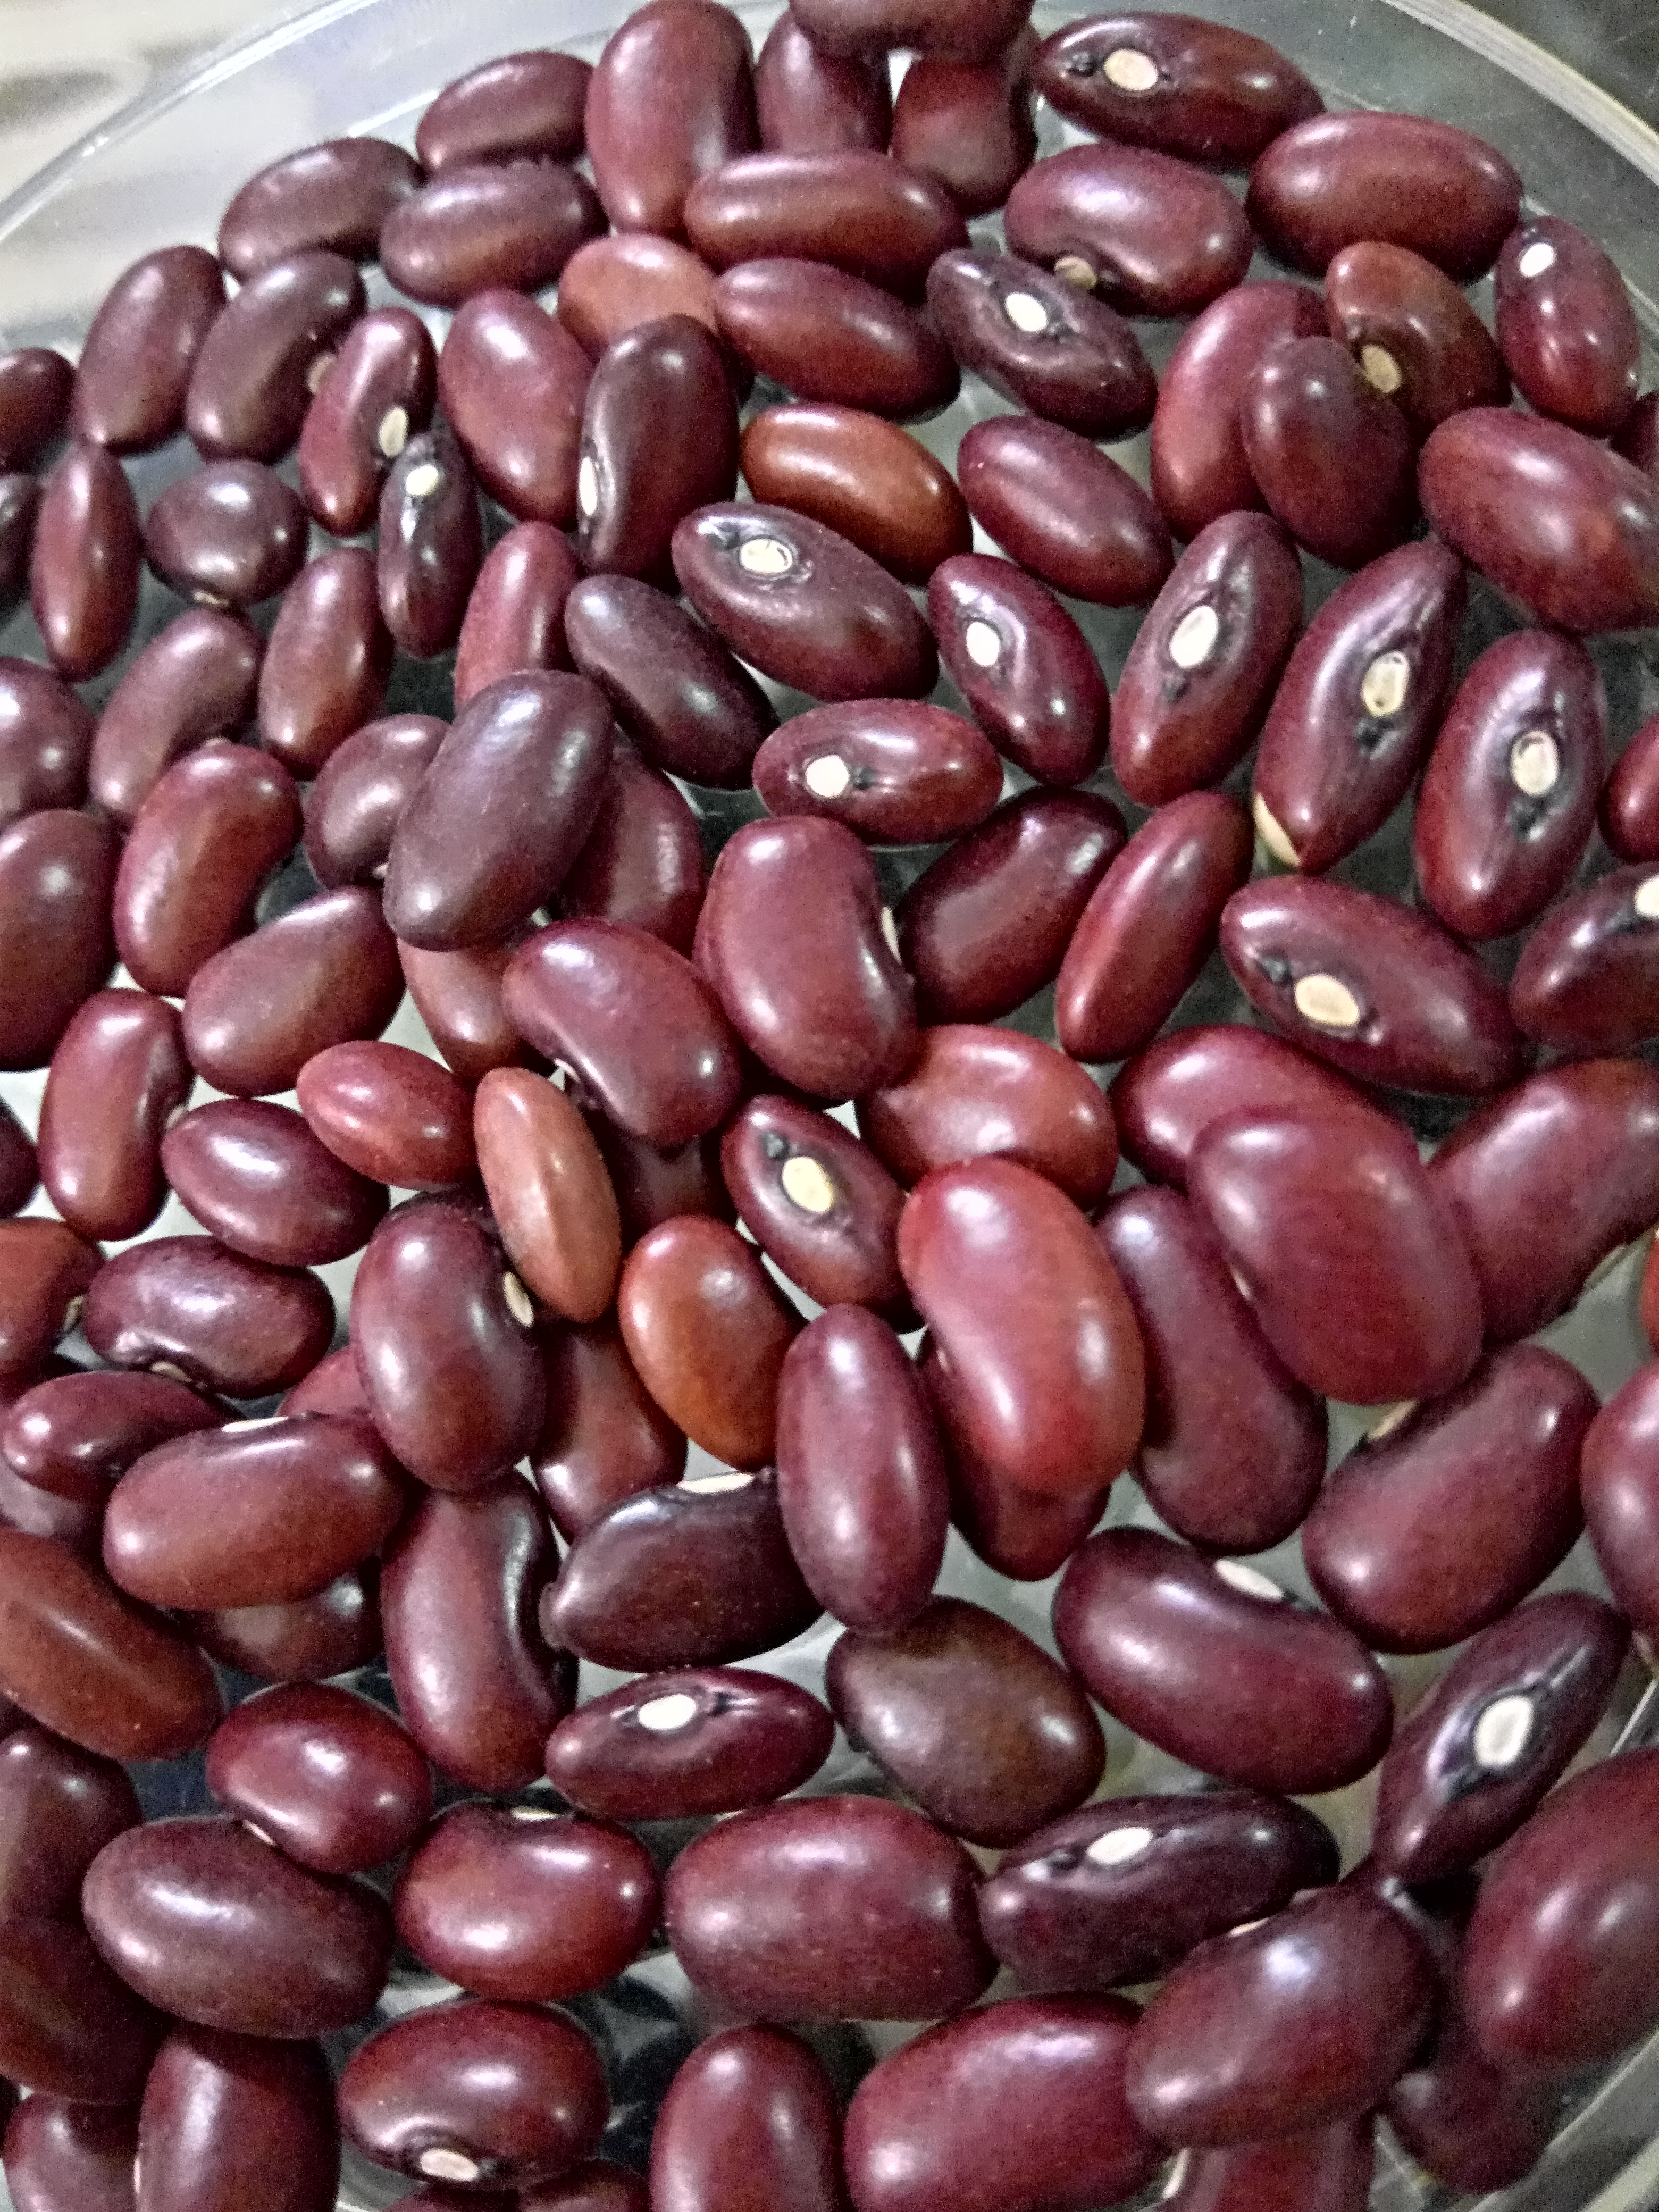
Rice seed variety: Unknown